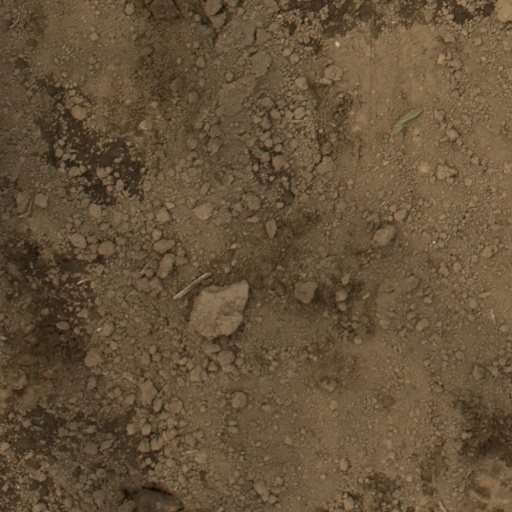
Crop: Jerusalem artichoke